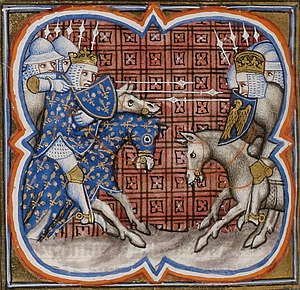
Slaget ved Bouvines / Slagets gang
Kong Filip, Kejser Otto 4. og deres riddere støder sammen i en illustration fra slaget fra det 14. århundrede.
Slaget ved Bouvines blev udkæmpet den 27. juli 1214 nær byen Bouvines i Grevskabet Flandern. Det var det afsluttende slag i den Anglo-franske krig af 1213–1214. En fransk hær på cirka 7.000 mand, der var kommanderet af kong Filip 2. August, besejrede en allieret hær på cirka 9.000 under ledelse af den tysk-romerske kejser Otto 4.